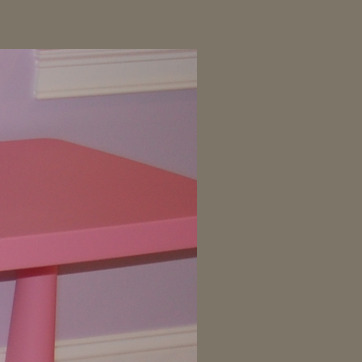
Material: plastic